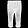
Label: Trouser